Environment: real
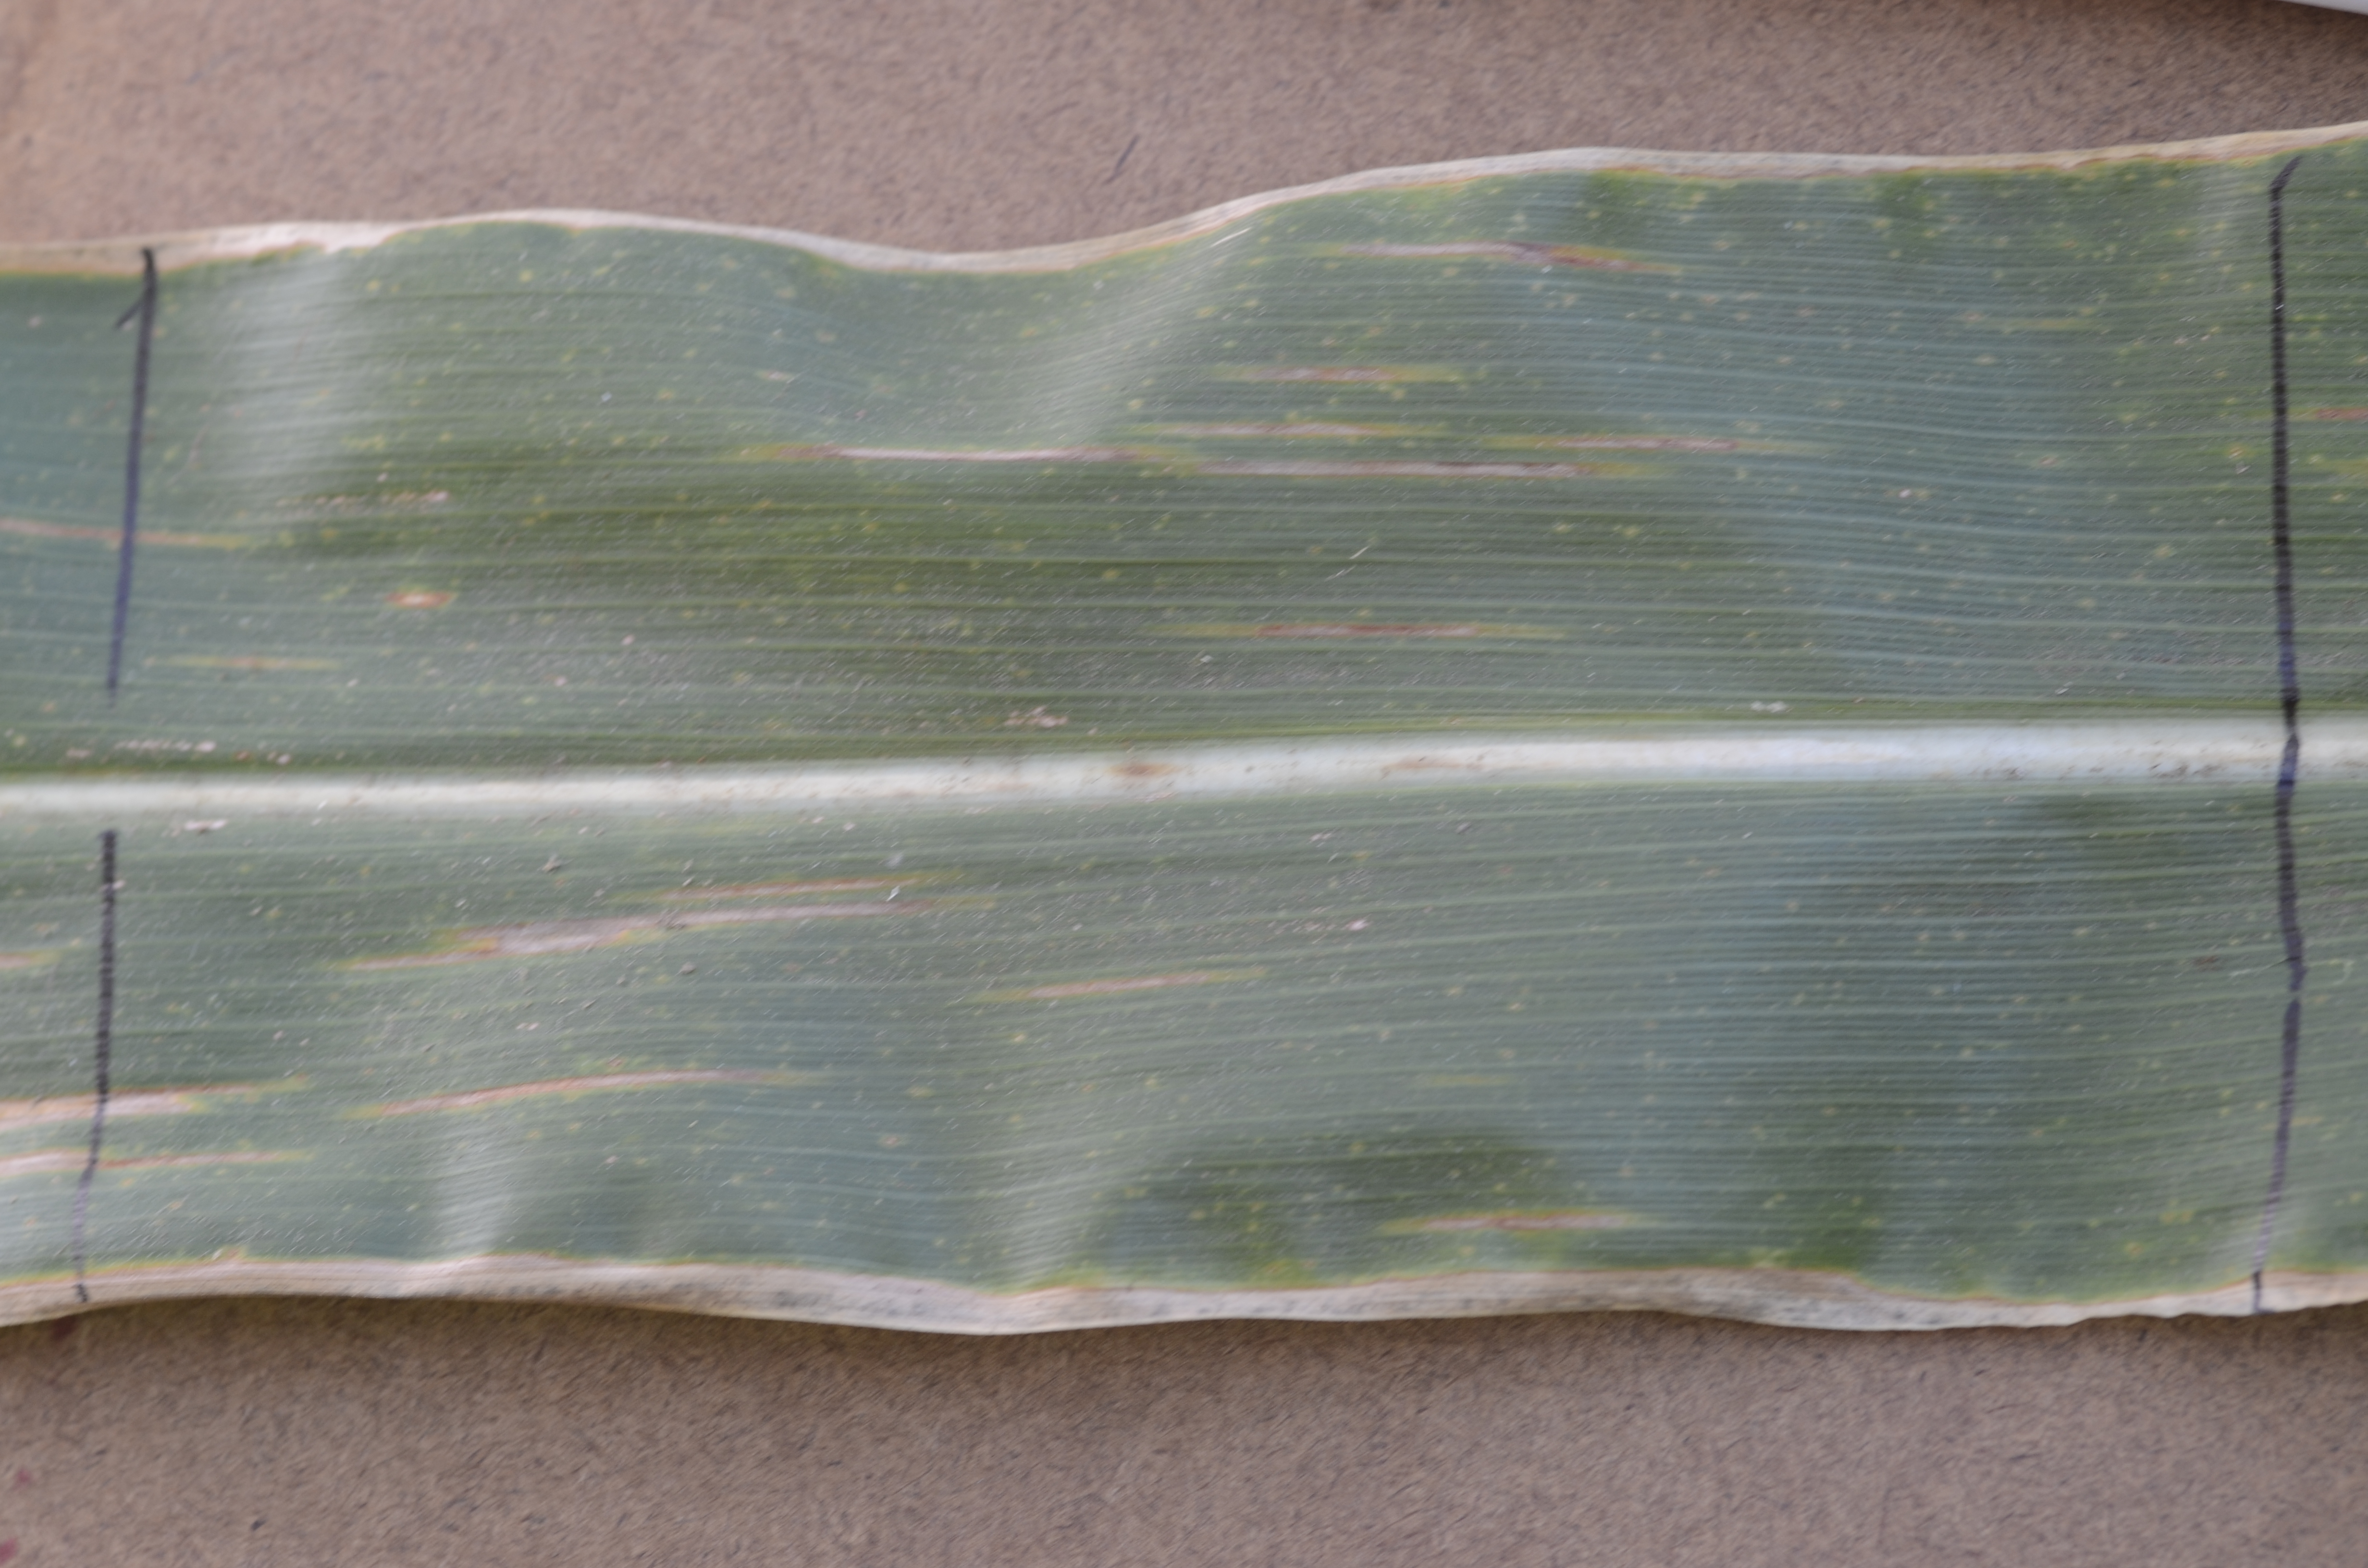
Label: gray_leaf_spot